The Chemistry of Death

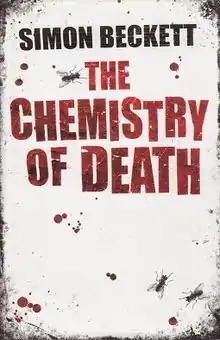
First edition

The Chemistry of Death is a novel by the British crime fiction writer Simon Beckett, first published in 2006. The novel introduced the character of Dr David Hunter, who has gone on to feature in other novels by the writer.